Describe the emotion expressed in this image:  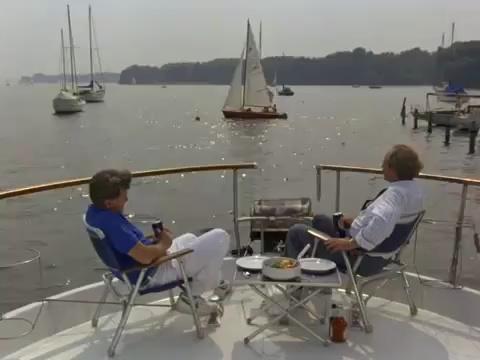
This person displays Fear, valence and arousal with high intensity.